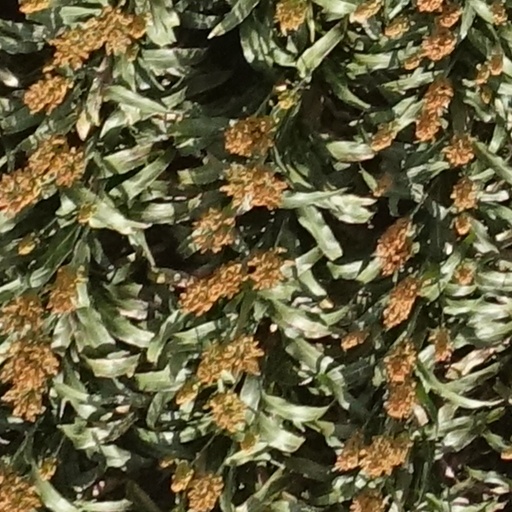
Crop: sorghum